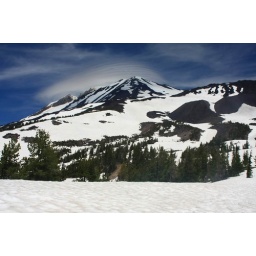
1891: A lenticular cloud (common in the mountain west, especially the Cascades) formed over the peak as we headed up.